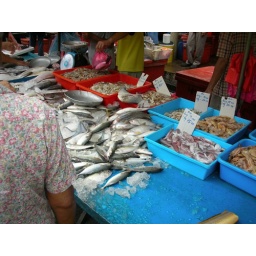
Selling fish in a street market.